Israel Police Orchestra

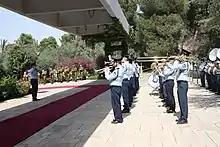
The band in 2010.

The Israel Police Orchestra (Tizmoret Mišteret Yisra'el) is the principal musical ensemble of the Israel Police, playing at police ceremonies, as well as official state ceremonies, municipal events and various community events. It is one of the main uniformed marching bands of the country, with the most senior being the Israel Defense Forces Orchestra. Jazz and Folk songs are not uncommon genres that are played by the band. Vadim Musnikov is the current conductor.